Padmavati (Hinduism)

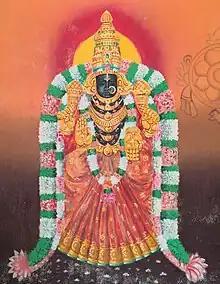
Painting of Padmavati, Koodal Alagar Temple, Madurai

Padmavathi is a major deity in Hinduism worshipped as an aspect of the goddess Lakshmi and her second aspect, Bhumi. It is believed that her intercession is indispensable to gaining the favour of the lord, it is also believed that Lakshmi is omnipresent, illimitable, and the bestower of moksham along with Vishnu in Sri Vaishnavism.